La Bosse, Doubs

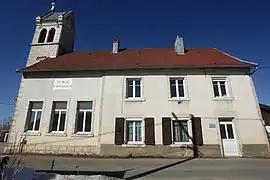
The town hall and school in La Bosse

La Bosse is a commune in the Doubs department in the Bourgogne-Franche-Comté region in eastern France.